Jerry Moran

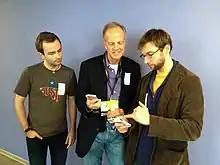
U.S. Senator Jerry Moran talking with entrepreneurs about their startup competing at the 2013 South by Southwest Accelerator competition.

For his tenure as the chairman of the Senate Veterans' Affairs Committee in the 116th Congress, Moran earned an "F" grade from the nonpartisan Lugar Center's Congressional Oversight Hearing Index. In 2025, amid the Department of Government Efficiency's attempts to fire probationary workers in the Department of Veterans Affairs, Moran said he was asking whether the firing of VA workers would affect services for veterans. He said, "We've been reassured that it doesn't affect direct care, but we're looking for more information."